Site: brandenburg
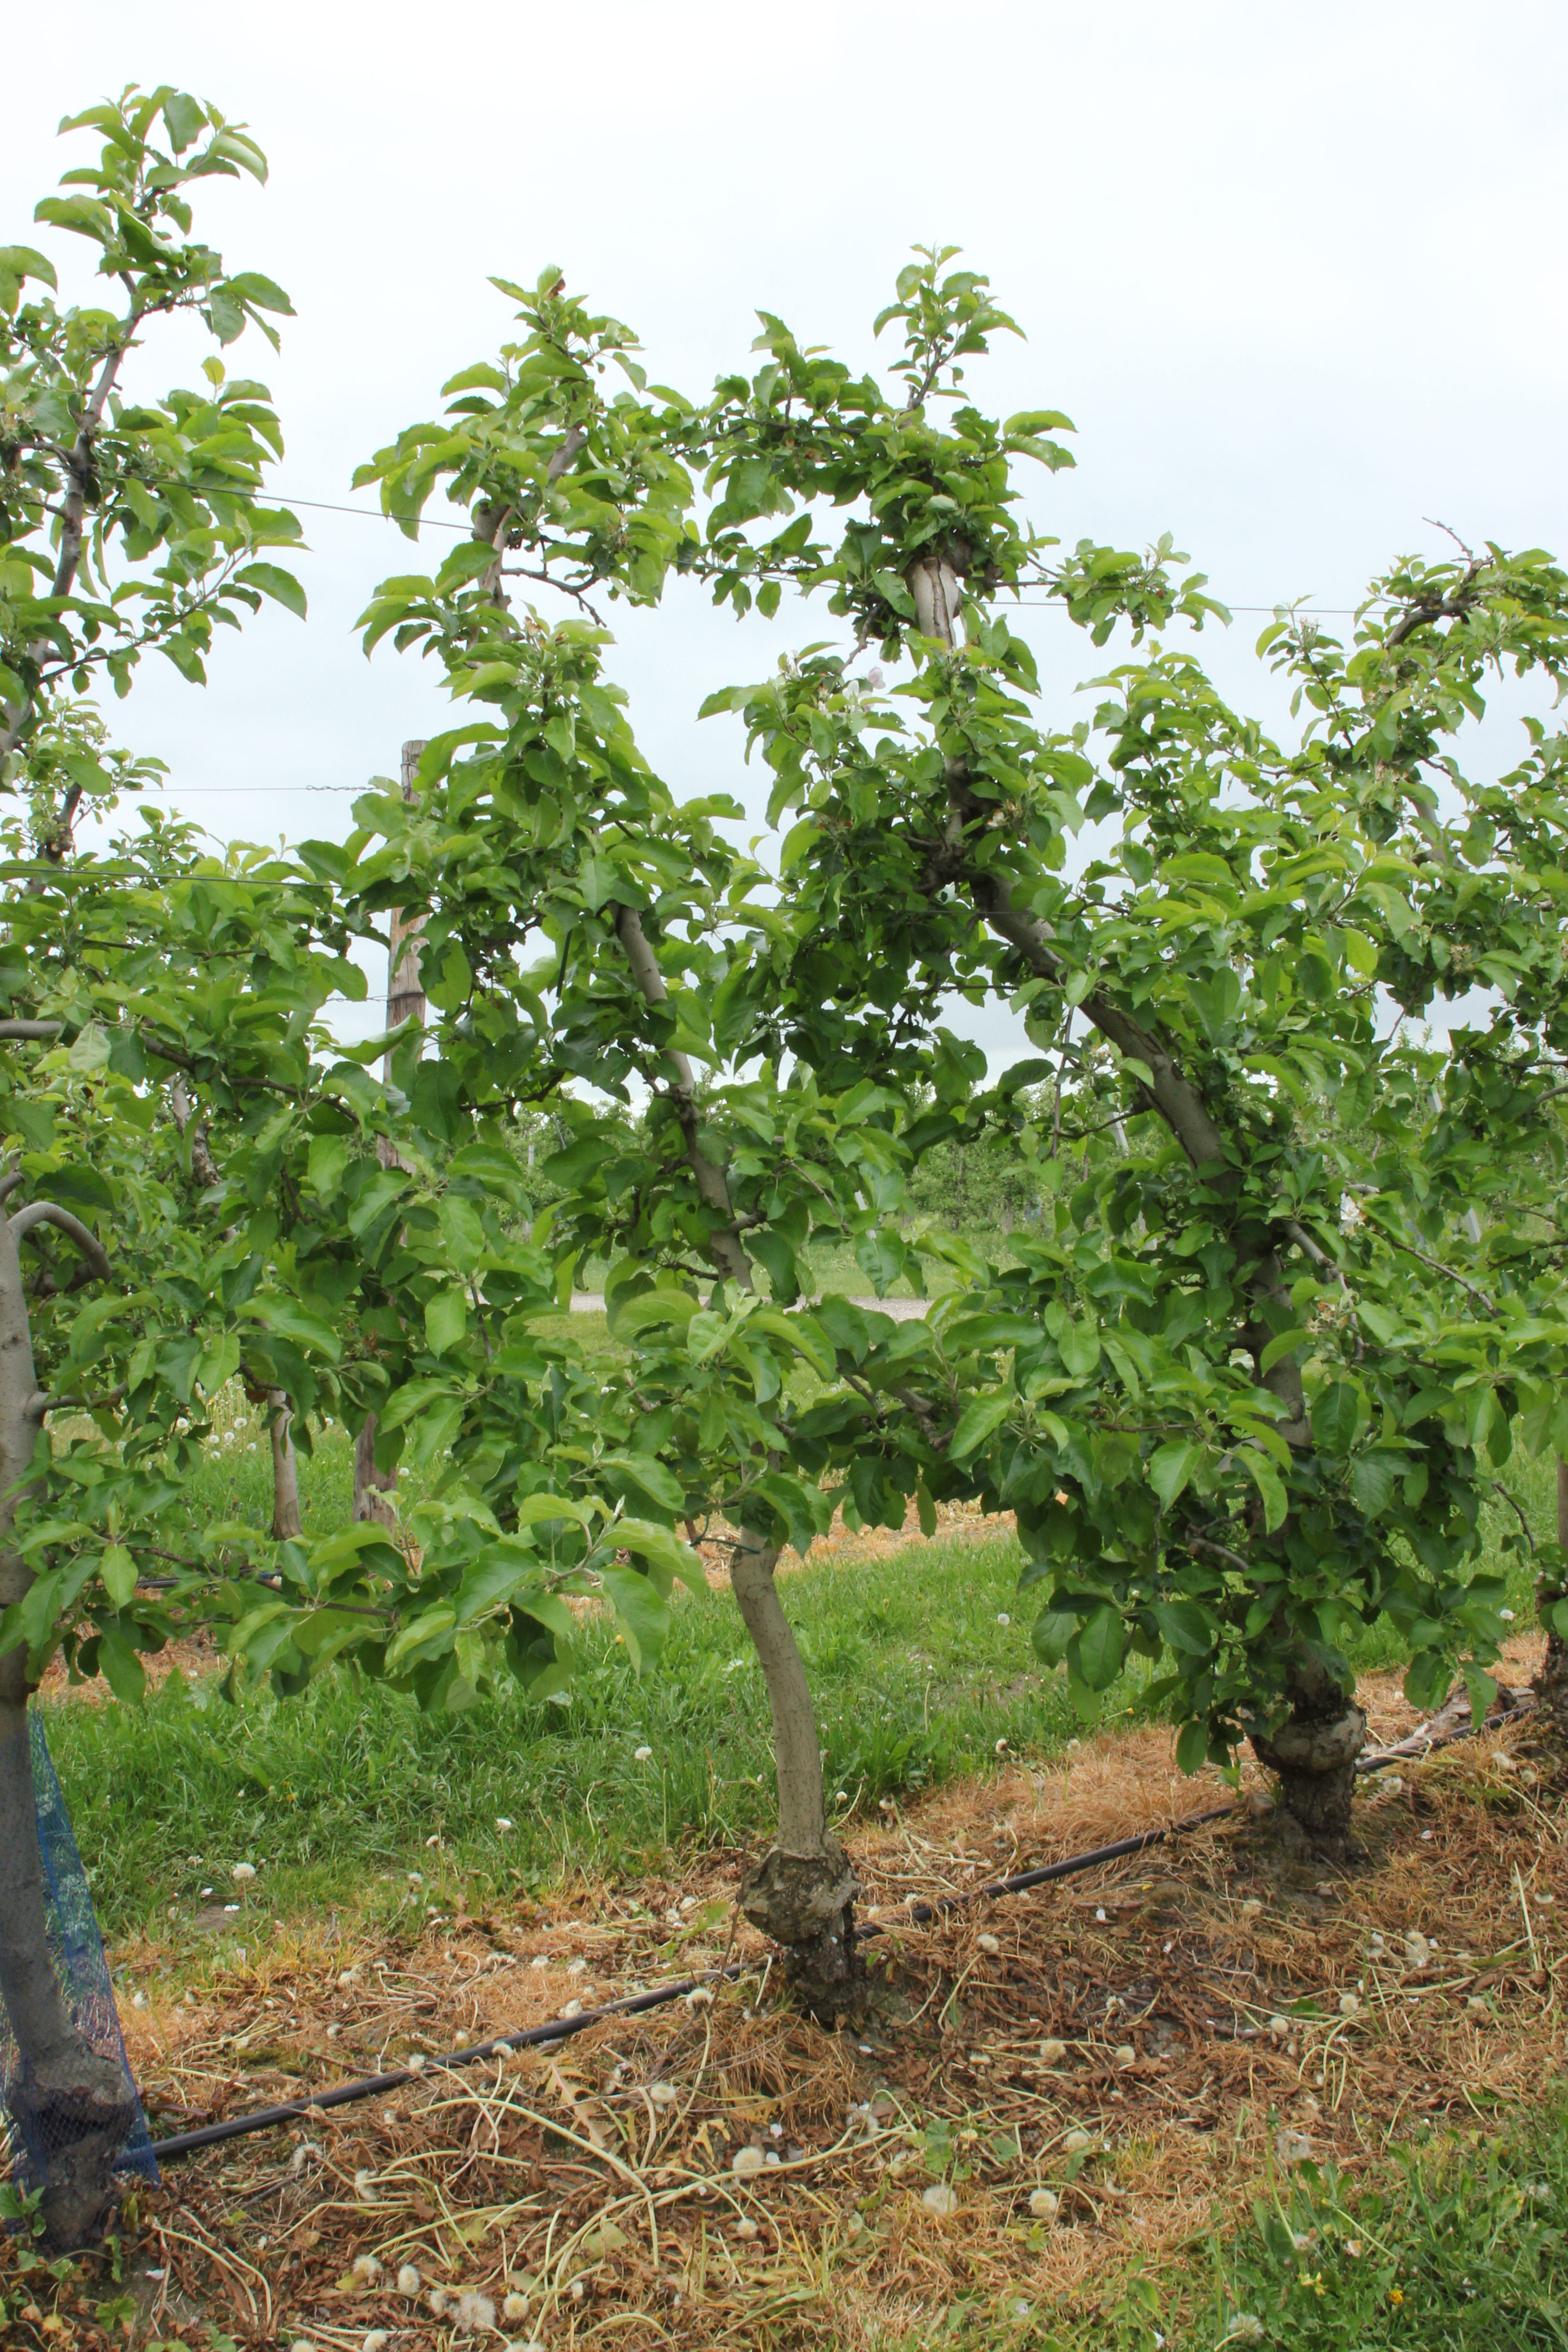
Growth stage (BBCH 67): Flowering